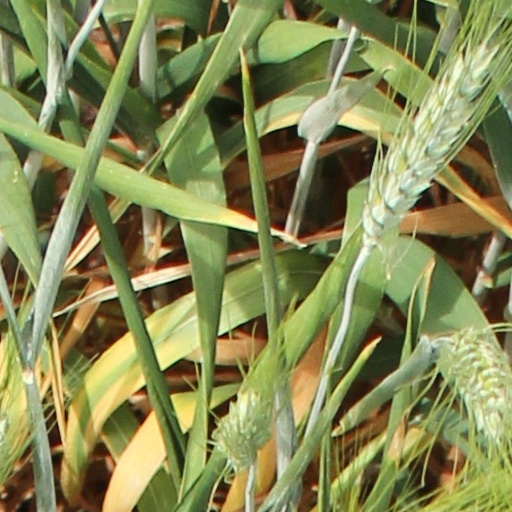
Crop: wheat